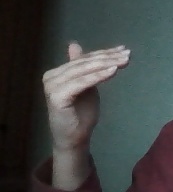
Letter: khaa